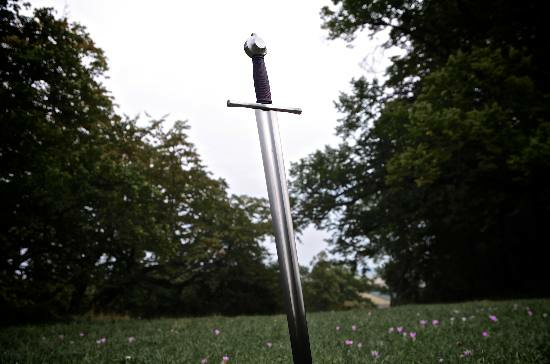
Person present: No